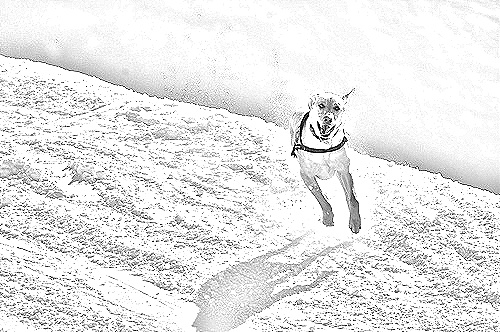
Portrait style: Sketch Portrait